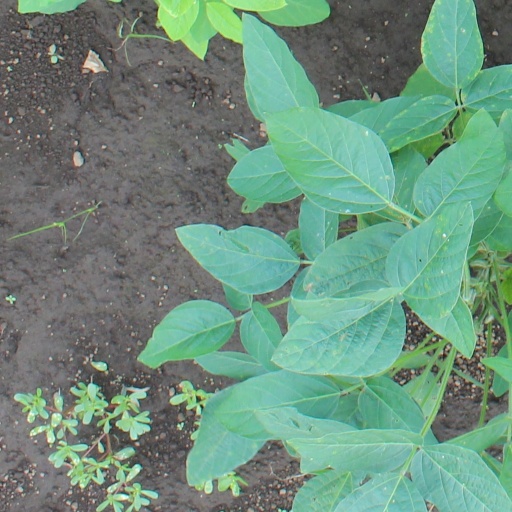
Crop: soybean